Transportation in New York City

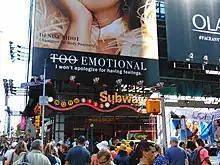
The entrance to the Times Square–42nd Street station station on 7th Avenue

The Metropolitan Transportation Authority (MTA) operates most of New York City's transit systems. Using census data, the MTA reported in August 2006 that ridership on its buses, subways and commuter trains in recent years has grown faster than population growth, indicating that more New Yorkers are choosing to use mass transit, despite poor service in some areas of New York City. With dramatic increases in fuel prices in 2008, as well as increased tourism and residential growth, ridership on buses and subways grew 3.1% up to about 2.37 billion trips a year compared to 2007. This is the highest ridership since 1965.